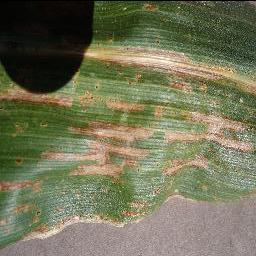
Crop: corn
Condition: (maize)_cercospora_spot_gray_spot